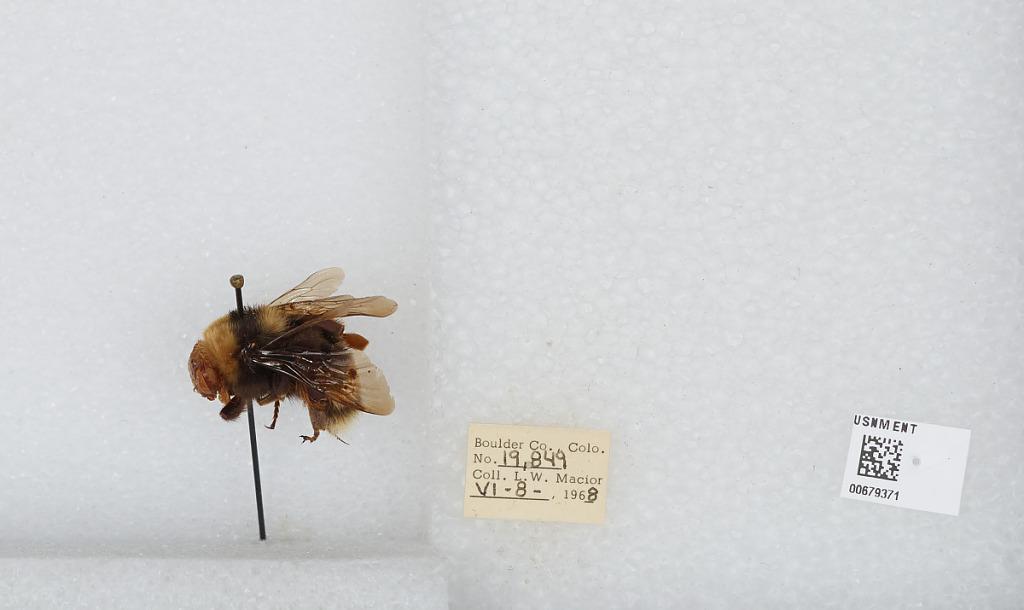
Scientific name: Bombus (Bombus) occidentalis Greene
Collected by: L. Macior
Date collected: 1968-6-8
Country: United States
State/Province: Colorado
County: Boulder
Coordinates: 40.015, -105.27